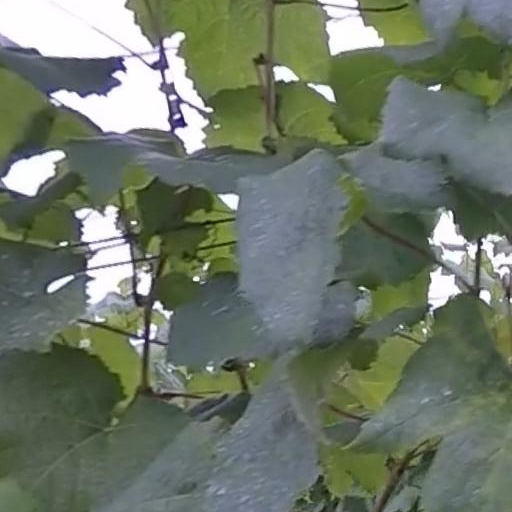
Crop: grape